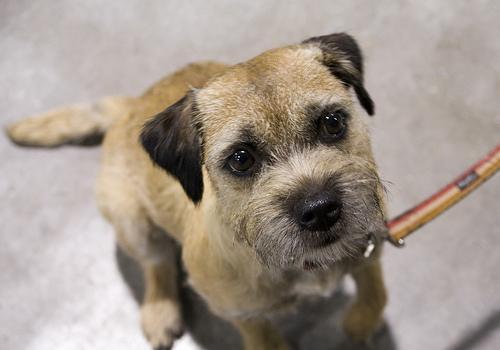
Border_terrier